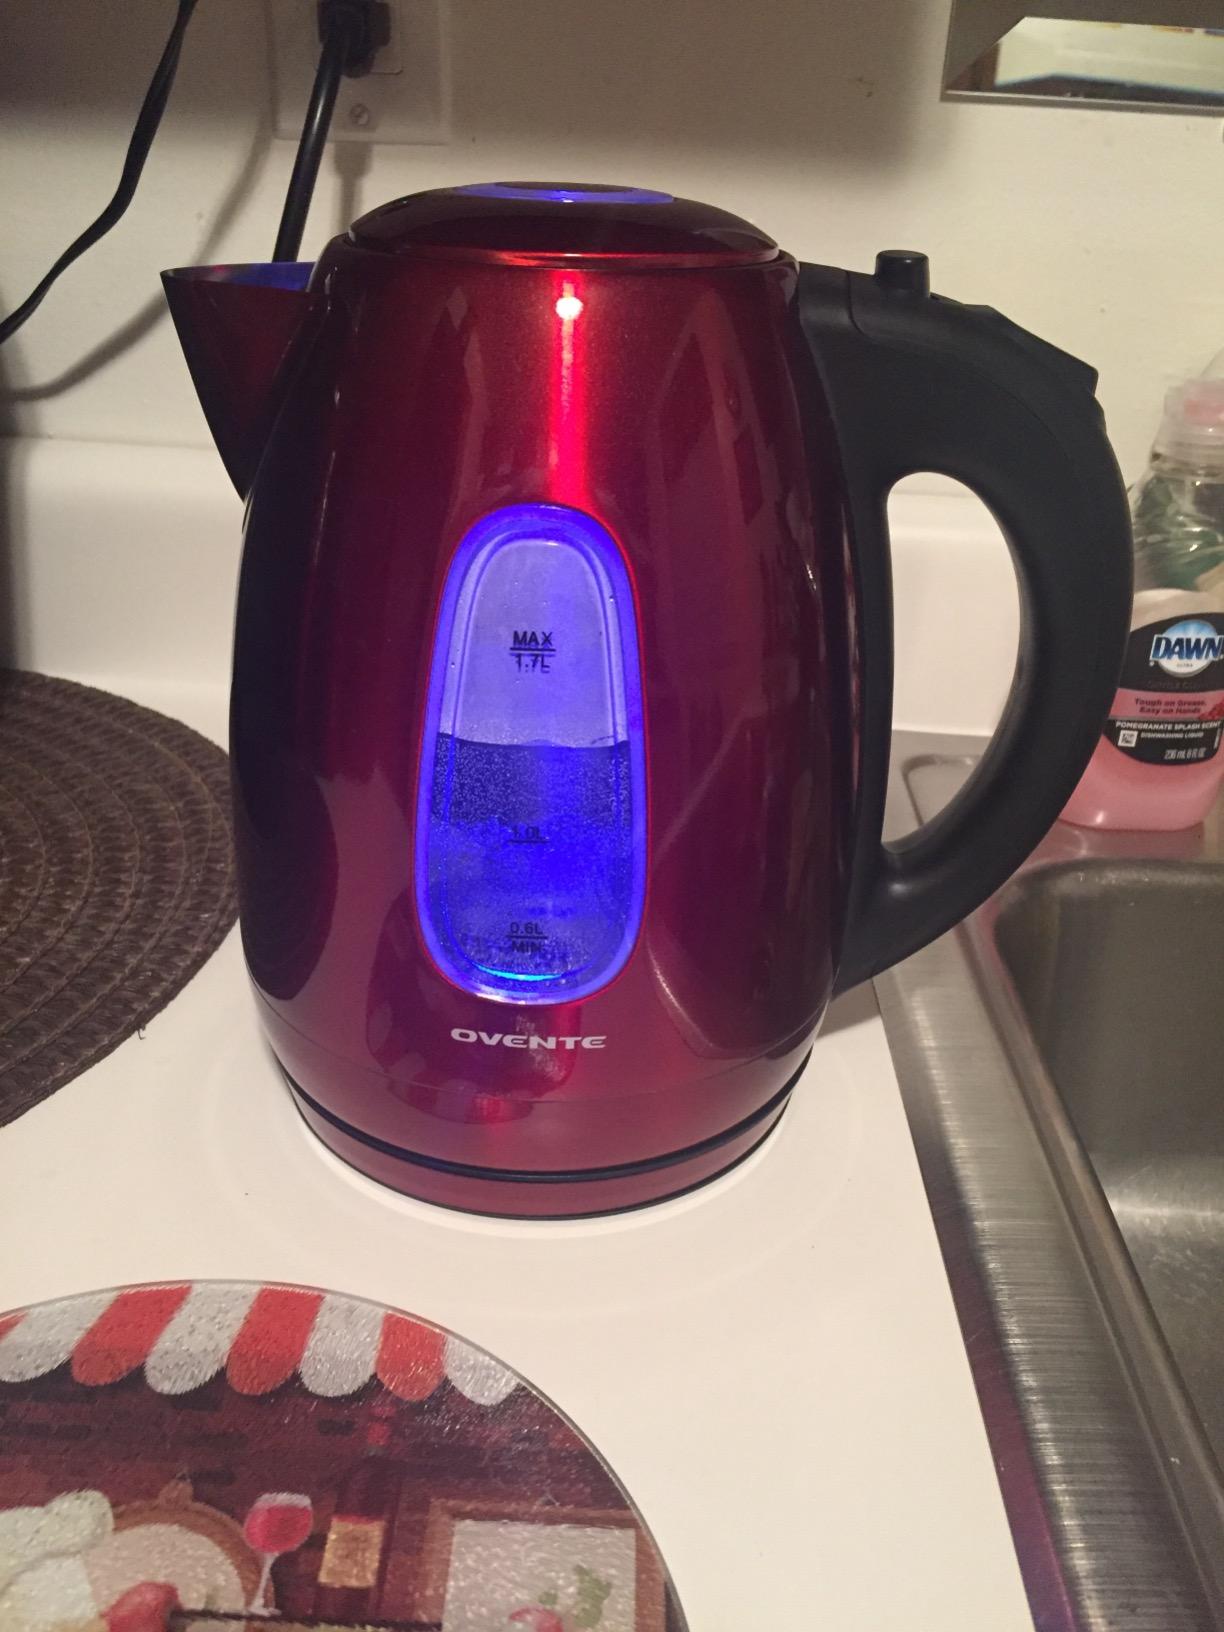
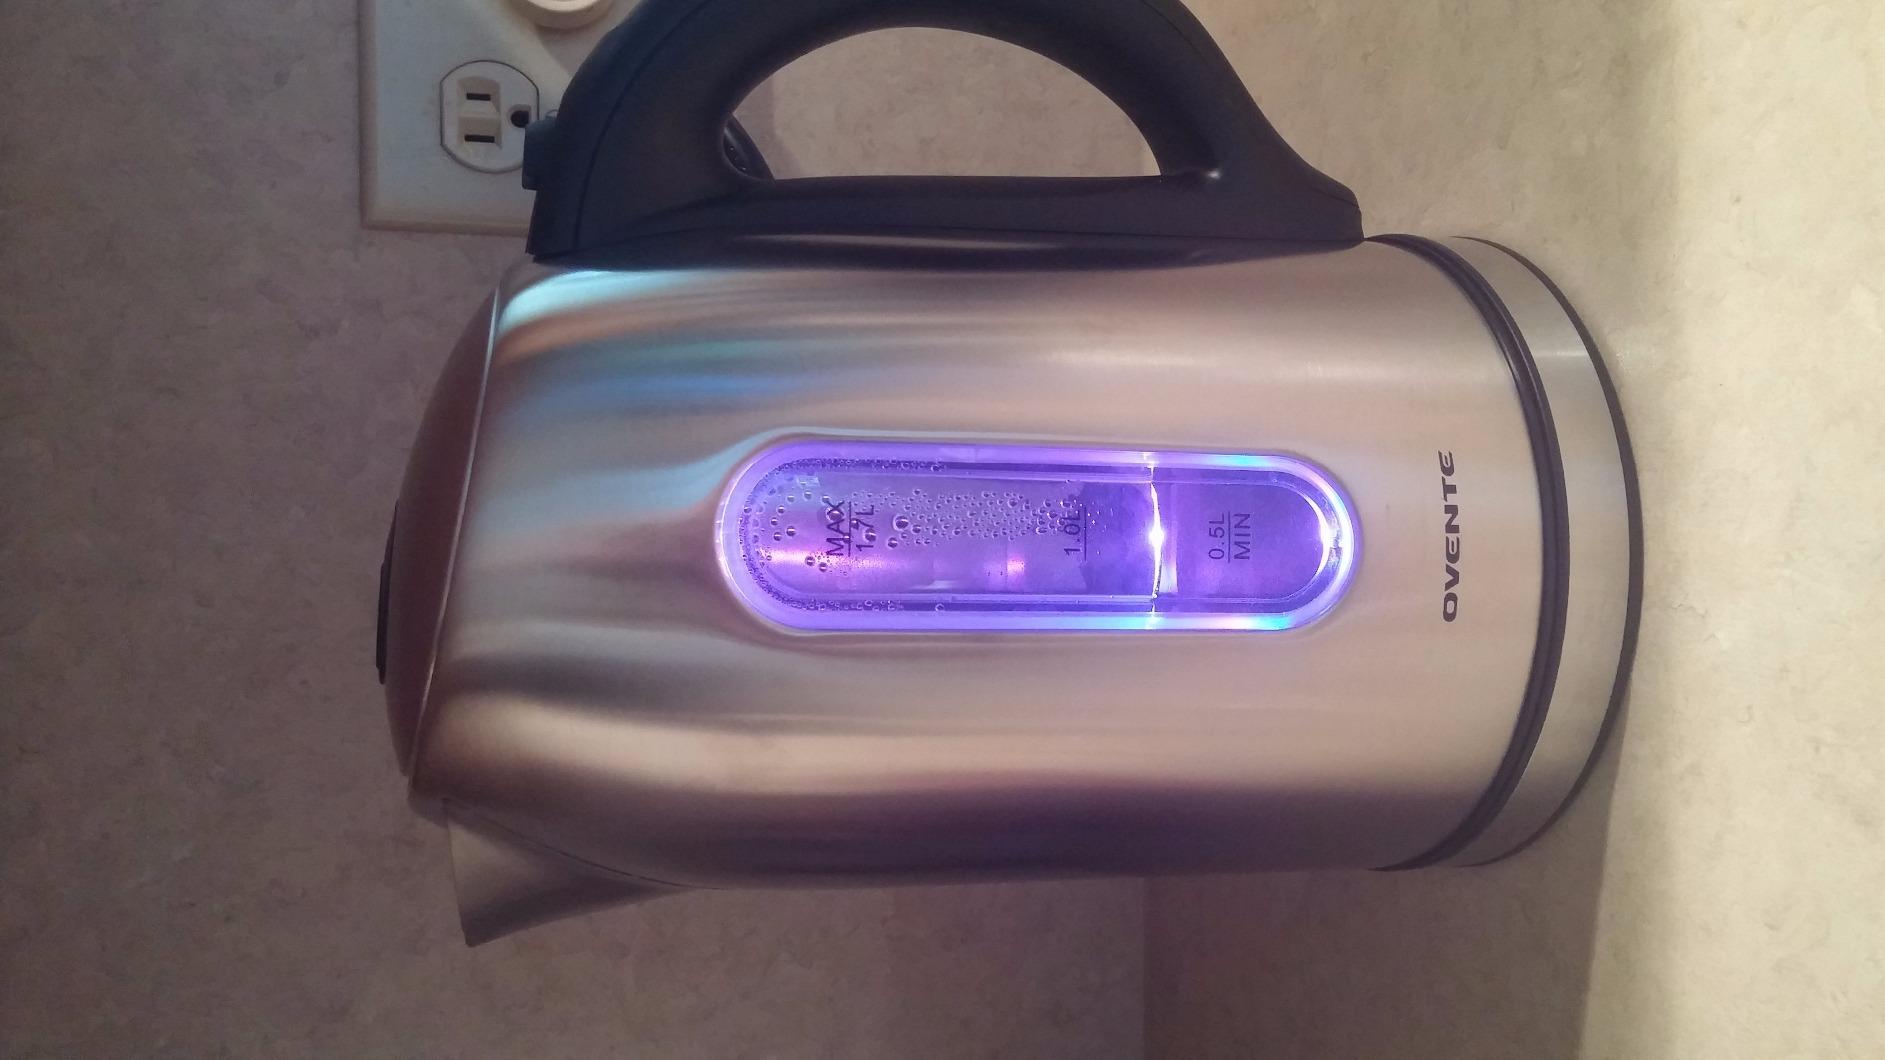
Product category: items_kettle
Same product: no